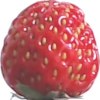
Label: strawberry